Phantom of the Idol

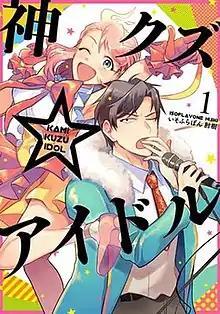
Cover of the first "tankōbon" volume, featuring Asahi Mogami (left) and Yuya Niyodo (right)

is a Japanese comedy manga series by Hijiki Isoflavone. It has been serialized in Ichijinsha's "josei" manga magazine "Monthly Comic Zero Sum" since December 2017 and has been collected in nine "tankōbon" volumes as of July 2025. The manga is licensed in North America by Kodansha USA. An anime television series adaptation by Studio Gokumi aired from July to September 2022.